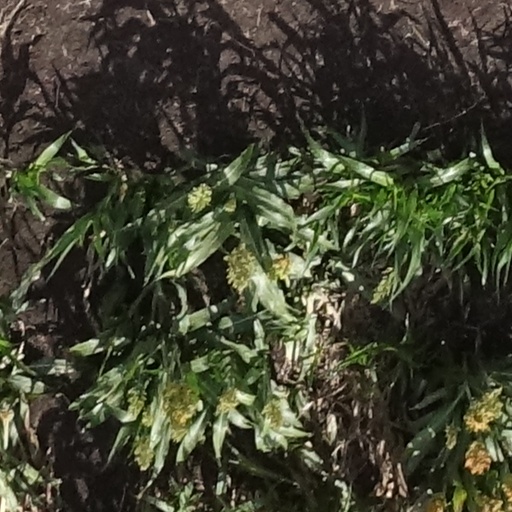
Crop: sorghum